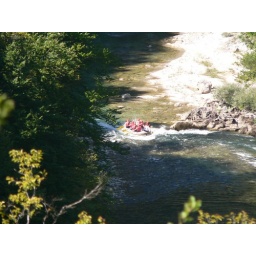
Other half of group white water rafting in Raktinica Canyon